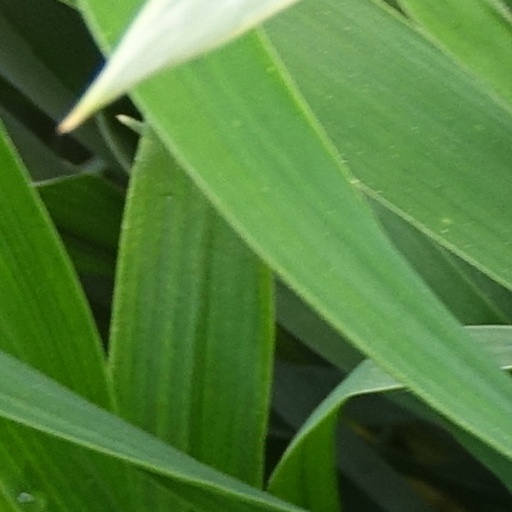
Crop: wheat